List of accolades received by Skyfall

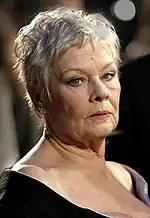
Daniel Craig, Javier Bardem, and Judi Dench received multiple accolades for their roles in the film.

"Skyfall" is a 2012 spy film based on the Ian Fleming character James Bond, produced by Eon Productions and distributed by Sony Pictures Releasing. It is the twenty-third Eon-produced "James Bond" film. Directed by Sam Mendes and written by Neal Purvis, Robert Wade, and John Logan, it stars Daniel Craig as Bond, alongside Javier Bardem, Ralph Fiennes, Naomie Harris, Bérénice Marlohe, Albert Finney, and Judi Dench. In the film, Bond investigates a series of targeted data leaks and co-ordinated attacks on MI6 led by cyberterrorist Raoul Silva (Bardem).